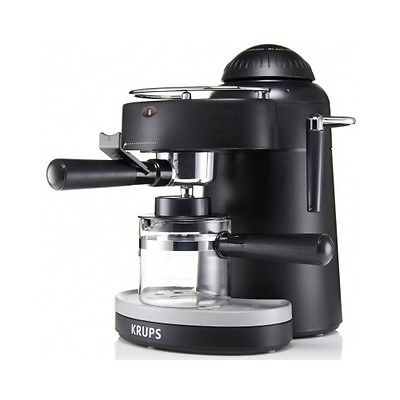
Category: coffee maker